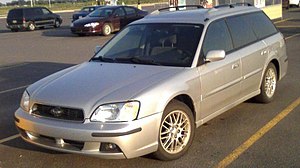
Subaru Legacy / Tredje generation (1998−2004)
Legacy Stationwagon af tredje generation
Subaru Legacy er en stor mellemklassebil fra japanske Subaru, som i fire generationer er blevet produceret siden 1989.